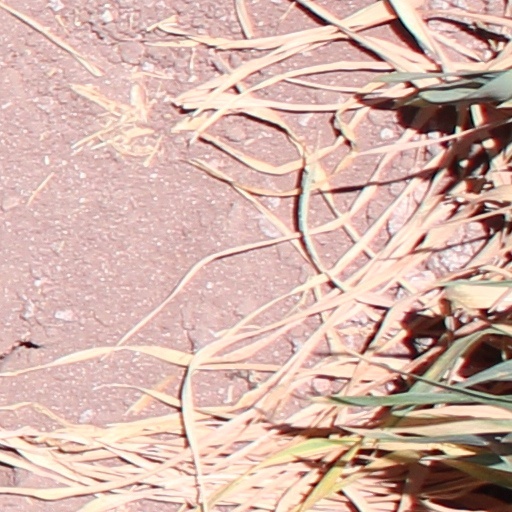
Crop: wheat